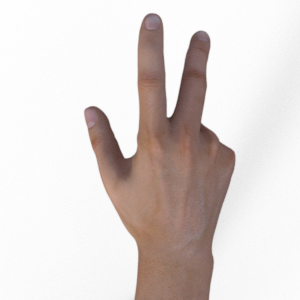
Label: scissors